Keyser Run, Virginia

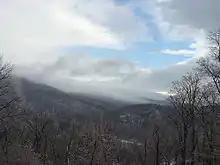
Photograph of the Keyser Run valley, circa 2007

Keyser Run, Virginia is an extinct unincorporated community in Rappahannock County, Virginial, located near what is now Flint Hill.